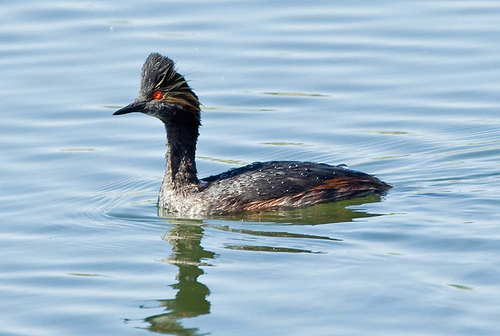
the bird has a long throat that is black and a piercing red eye.
the bird has a grey crown and a long neck with a red eye and a thick black bill.
this bird has orange eyes, a black beak, black coloring on the back, brown-black primaries and white secondaries on a wing.
this bird has orange eyes, a long black neck, and large black feathers protruding from its forehead.
this is a black bird with a long neck and large feathers on the crown.
this bird has wings that are black and has a long black beakthe bird has a spiked black crown, red eyering, and long throat.
this large bird has a long neck, red eyes and a long pointed beak.
this bird has a crown, its eyes are red, its cheeks have long feathers and it's primary feathers are a brown color.
this bird has wings that are black and has red eyes
Species: Eared Grebe